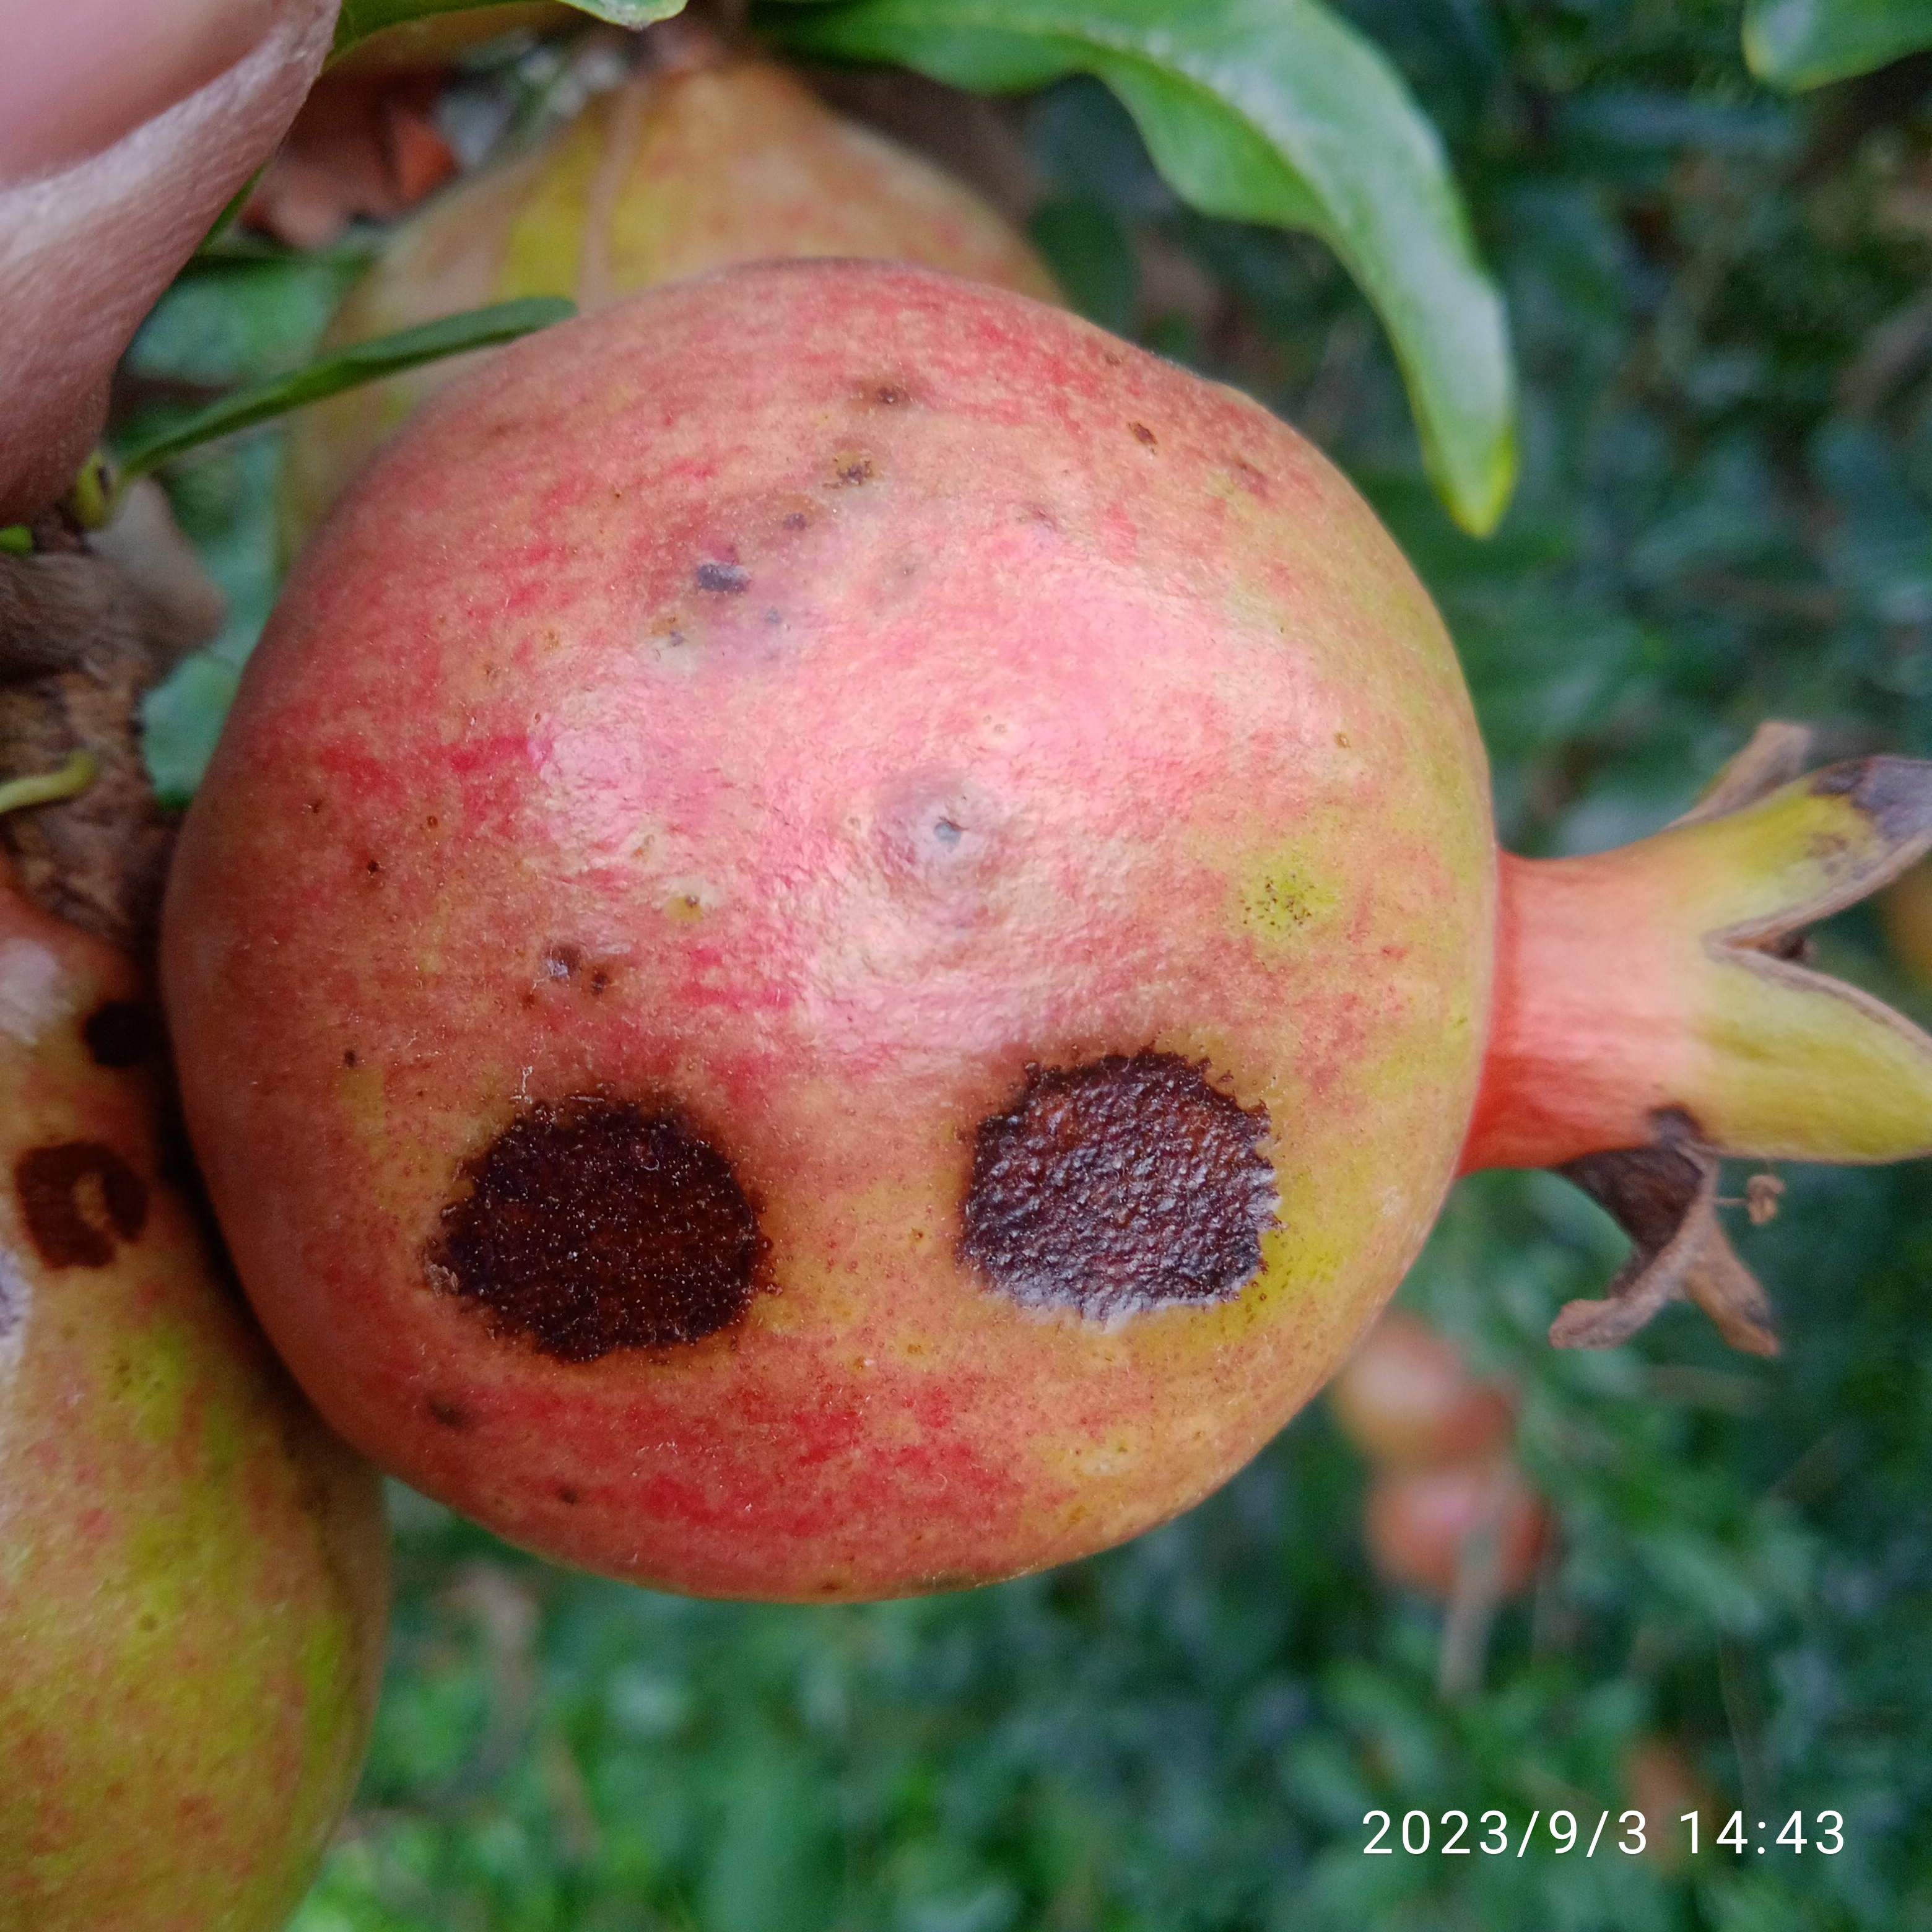
Label: Anthracnose